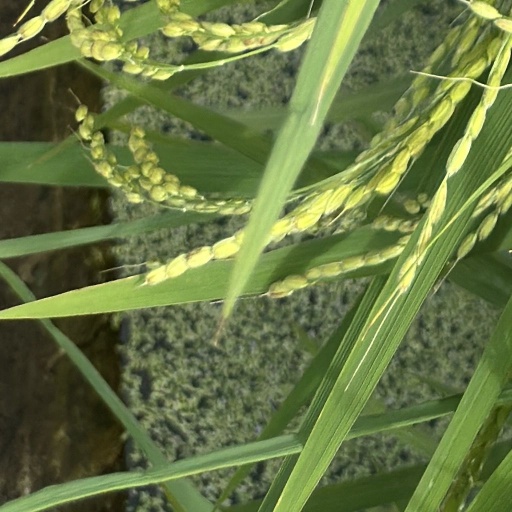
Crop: rice